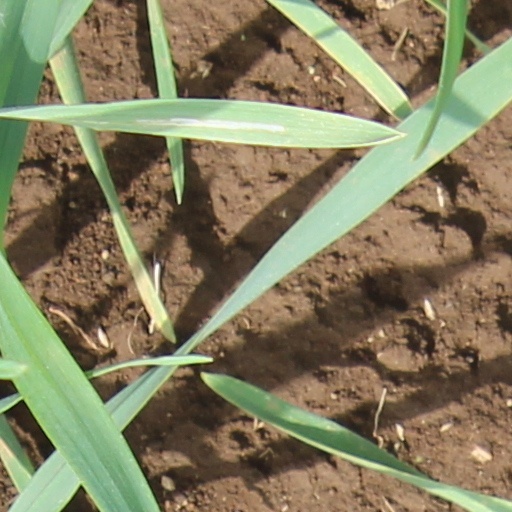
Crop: wheat